Petra, Lazica

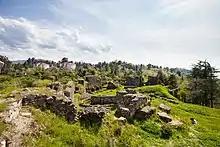
Ruins of a fortress at Tsikhisdziri identified as Petra

Petra was a fortified town on the eastern Black Sea coast, in Lazica in what is now western Georgia. In the 6th century, under the Byzantine emperor Justinian I, it served as an important Eastern Roman outpost in the Caucasus and, due to its strategic location, became a battleground of the 541–562 Lazic War between Rome and Sasanian Persia (Iran). Mainstream scholarly opinion identifies Petra with a ruined settlement of Late Antiquity at the village of Tsikhisdziri in Adjara, southwestern Georgia.